Adrem (snacks)

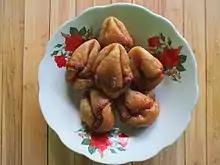
Bowl of Adrem

Adrem, also known as Tholpit, is a traditional Indonesian snack in Bantul made of fried rice flour and brown sugar. These snacks are produced in the Sanden area and can be found in traditional markets in Bantul and surrounding areas.